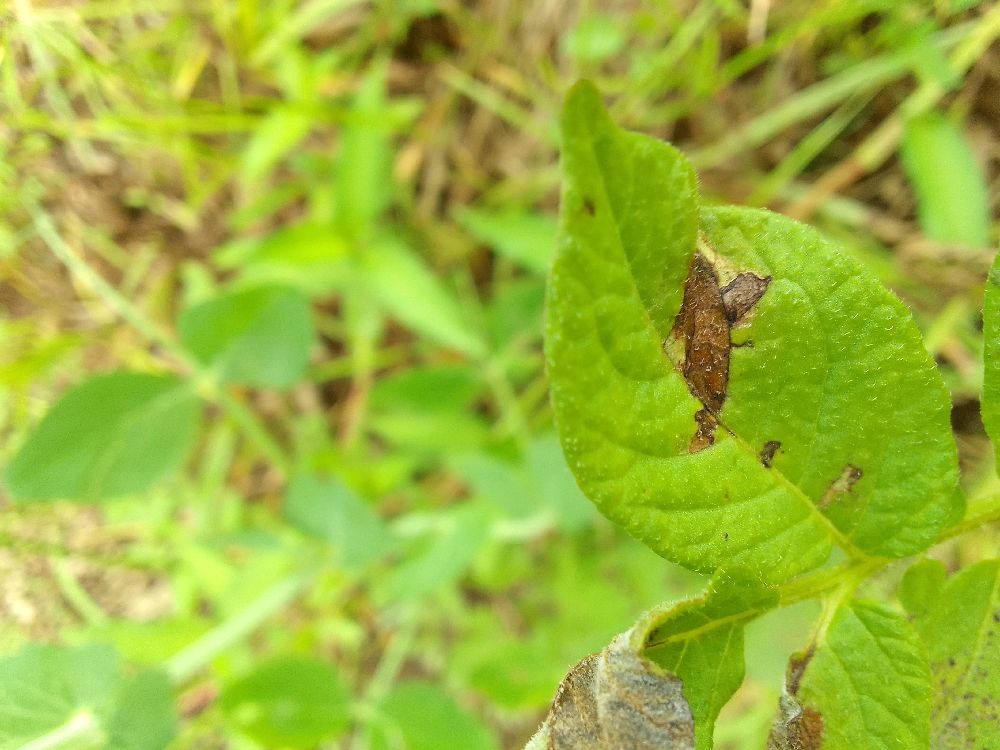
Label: Late blight